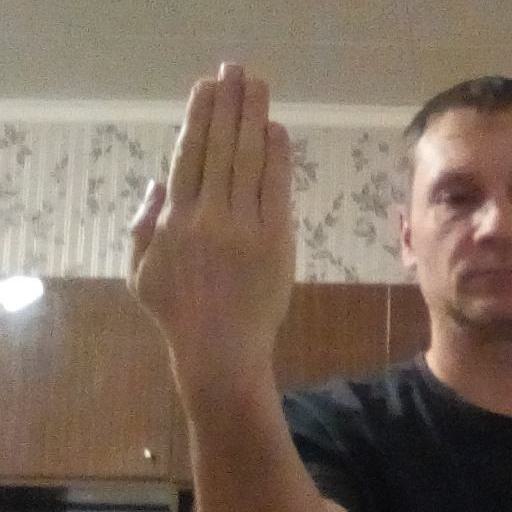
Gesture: stop_inverted